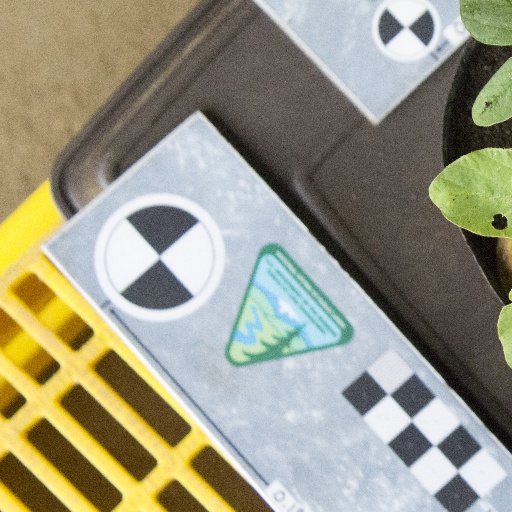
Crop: soybean